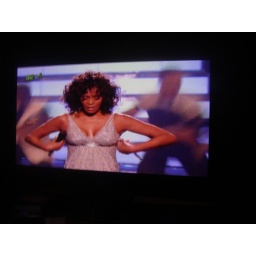
whitney saves face by pretending to do the funky chicken